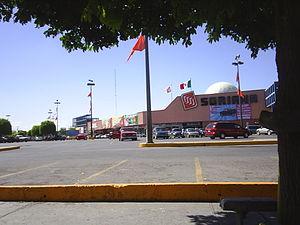
Supermarché Soriana Constitución Italiano: Supermercatto Soriana Constitución